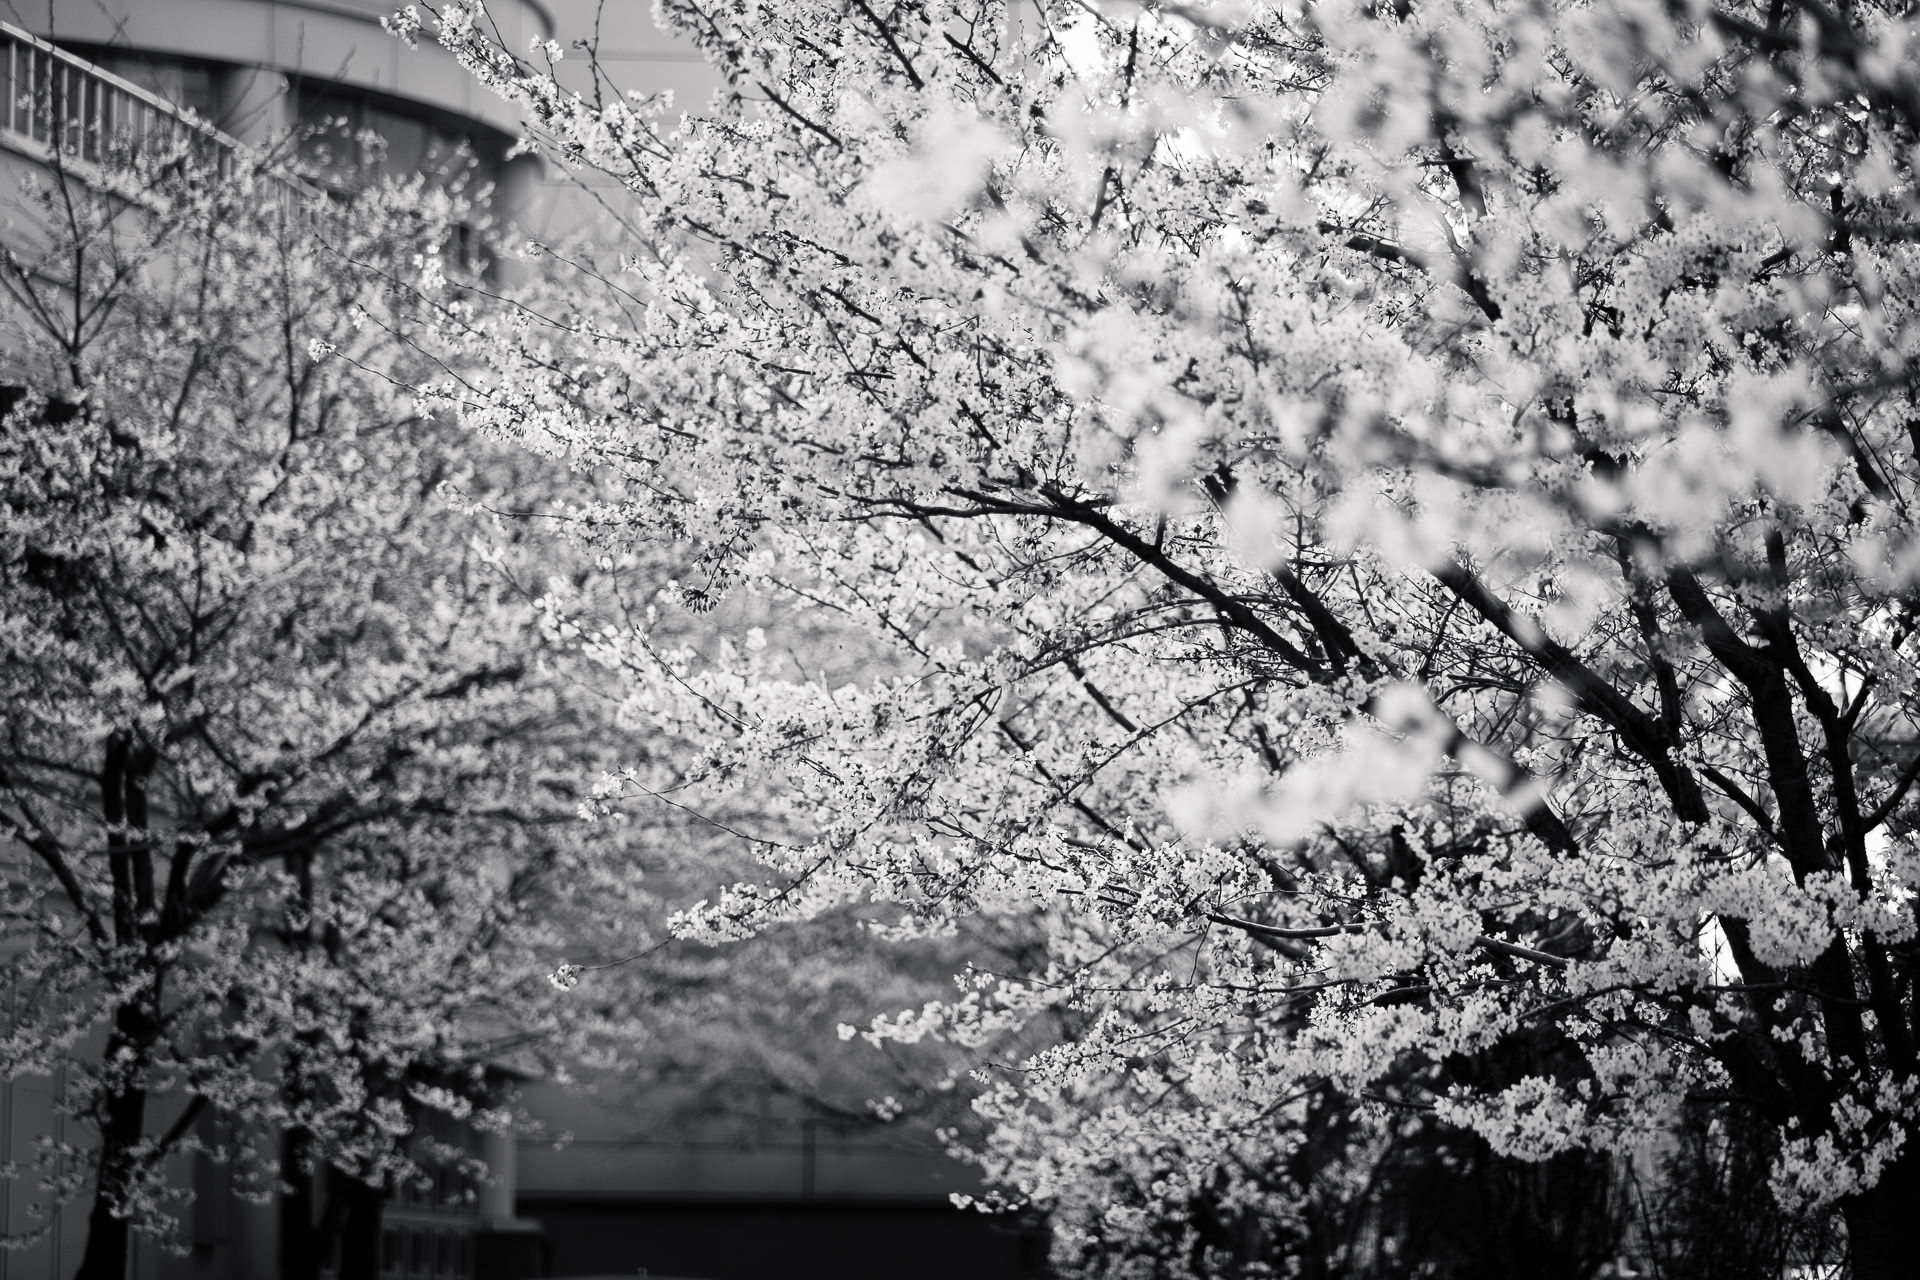
tree, nature, branch, blossom, black and white, plant, flower, bloom, spring, monochrome, cherry blossom, trees, freezing, monochrome photography